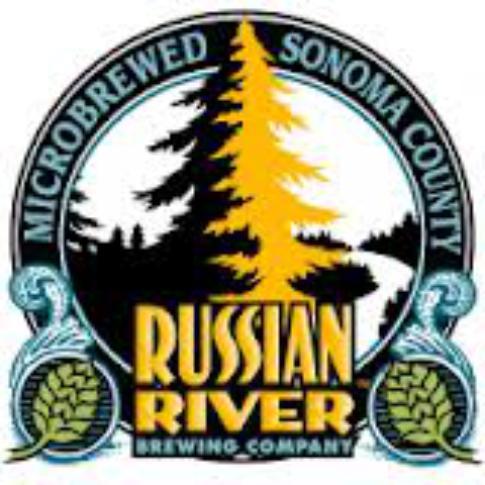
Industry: Food